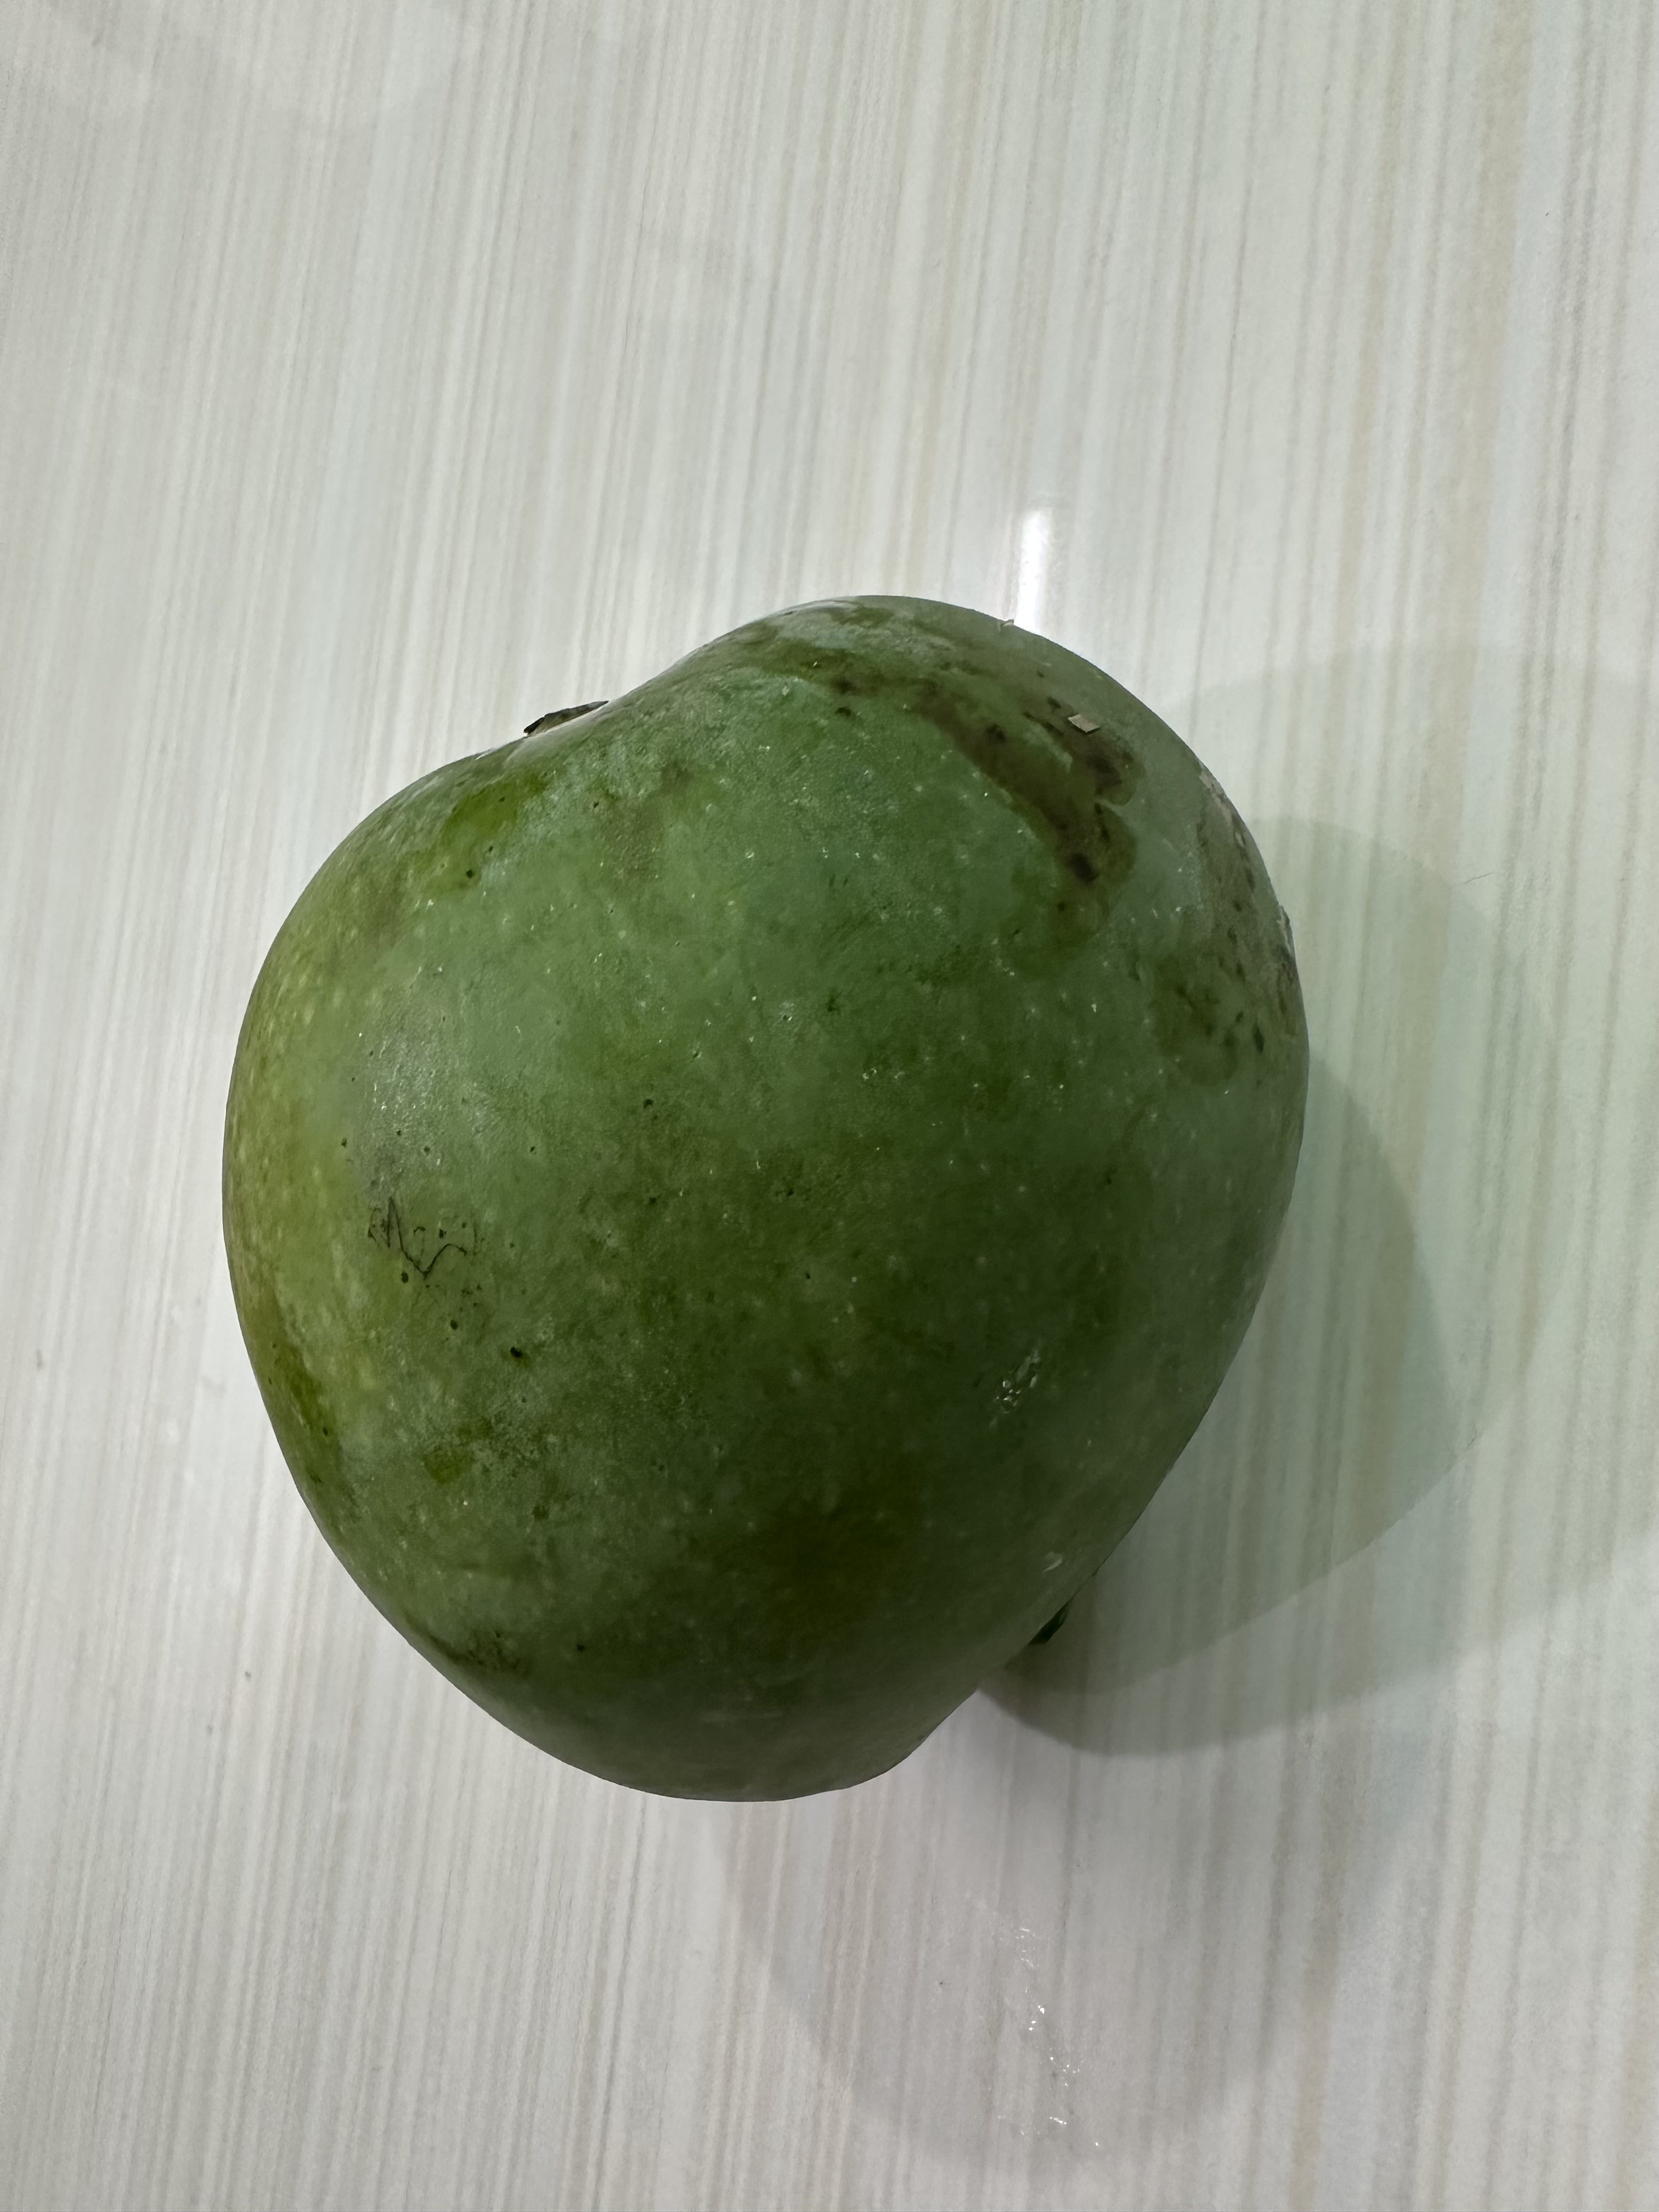
Mango variety: Harivanga